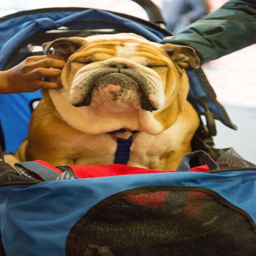
everyone loves a dog in a stroller .